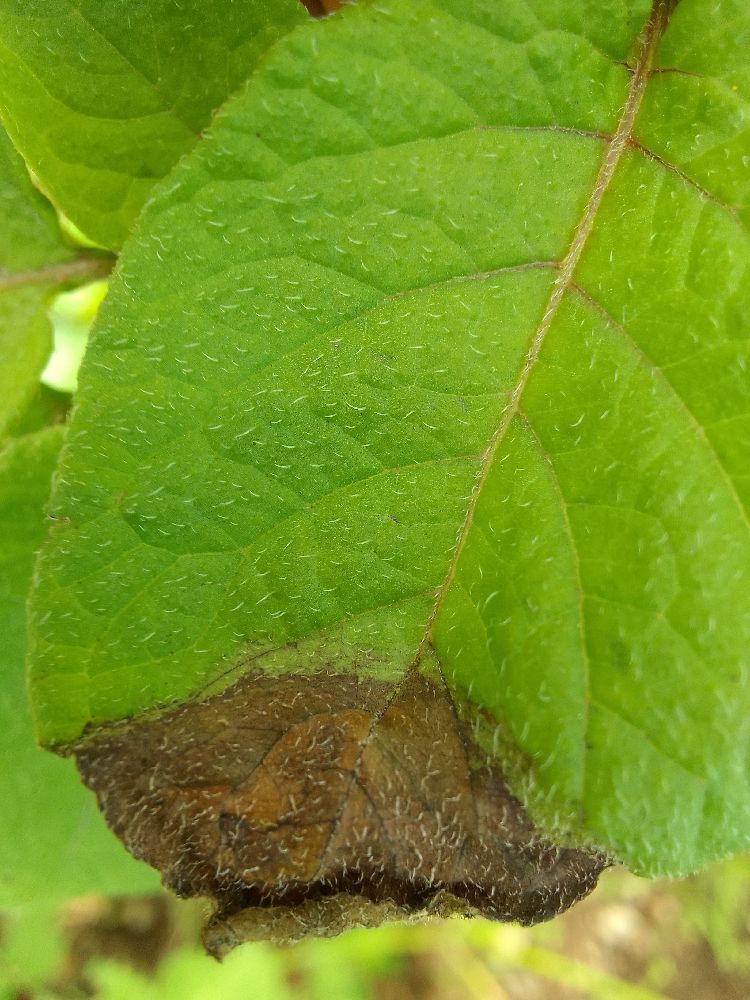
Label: Late blight